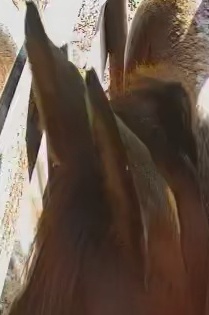
Face region: ears (position_of_ears)
Pain indicator: not_present